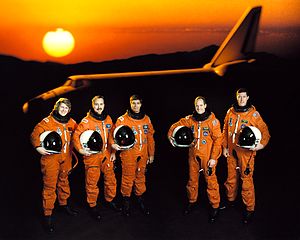
STS-43
STS-43 var Atlantis 9. rumfærge-mission. Den blev opsendt d. 2. august 1991 og vendte tilbage den d. 11. august 1991.